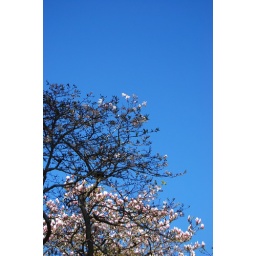
Flowering trees against a blue sky.